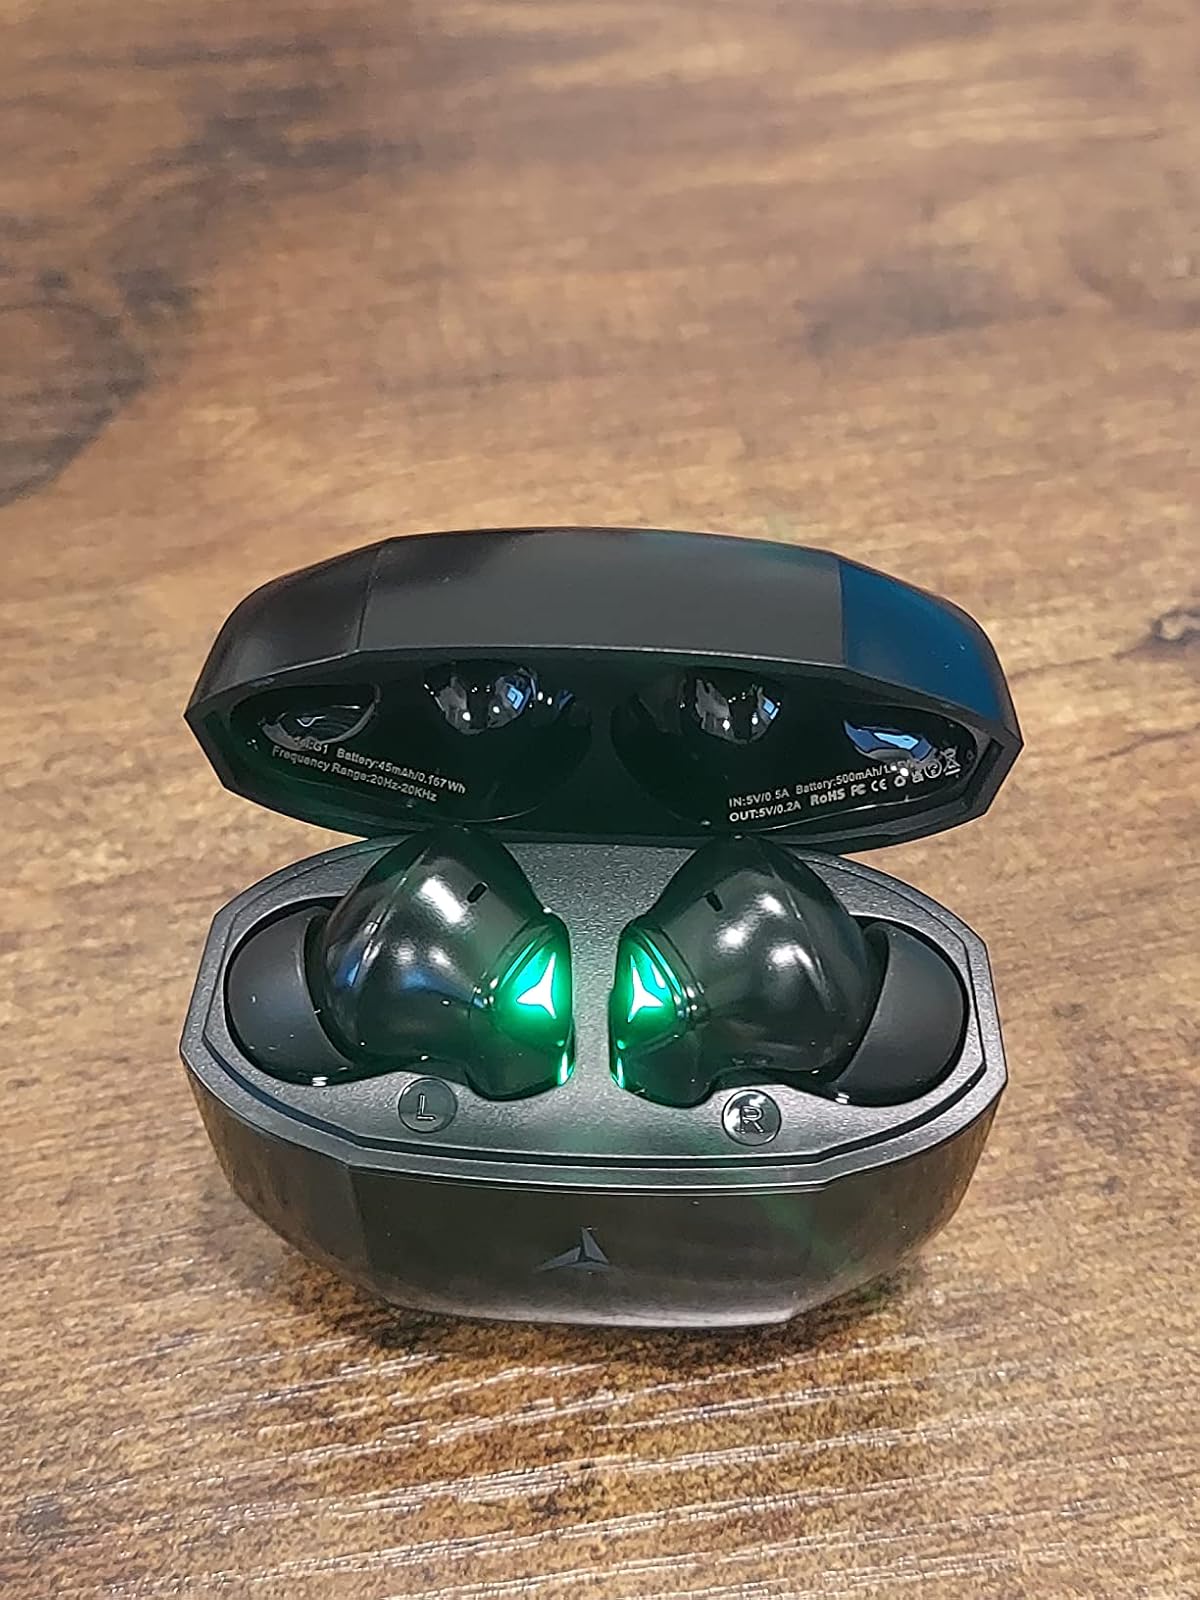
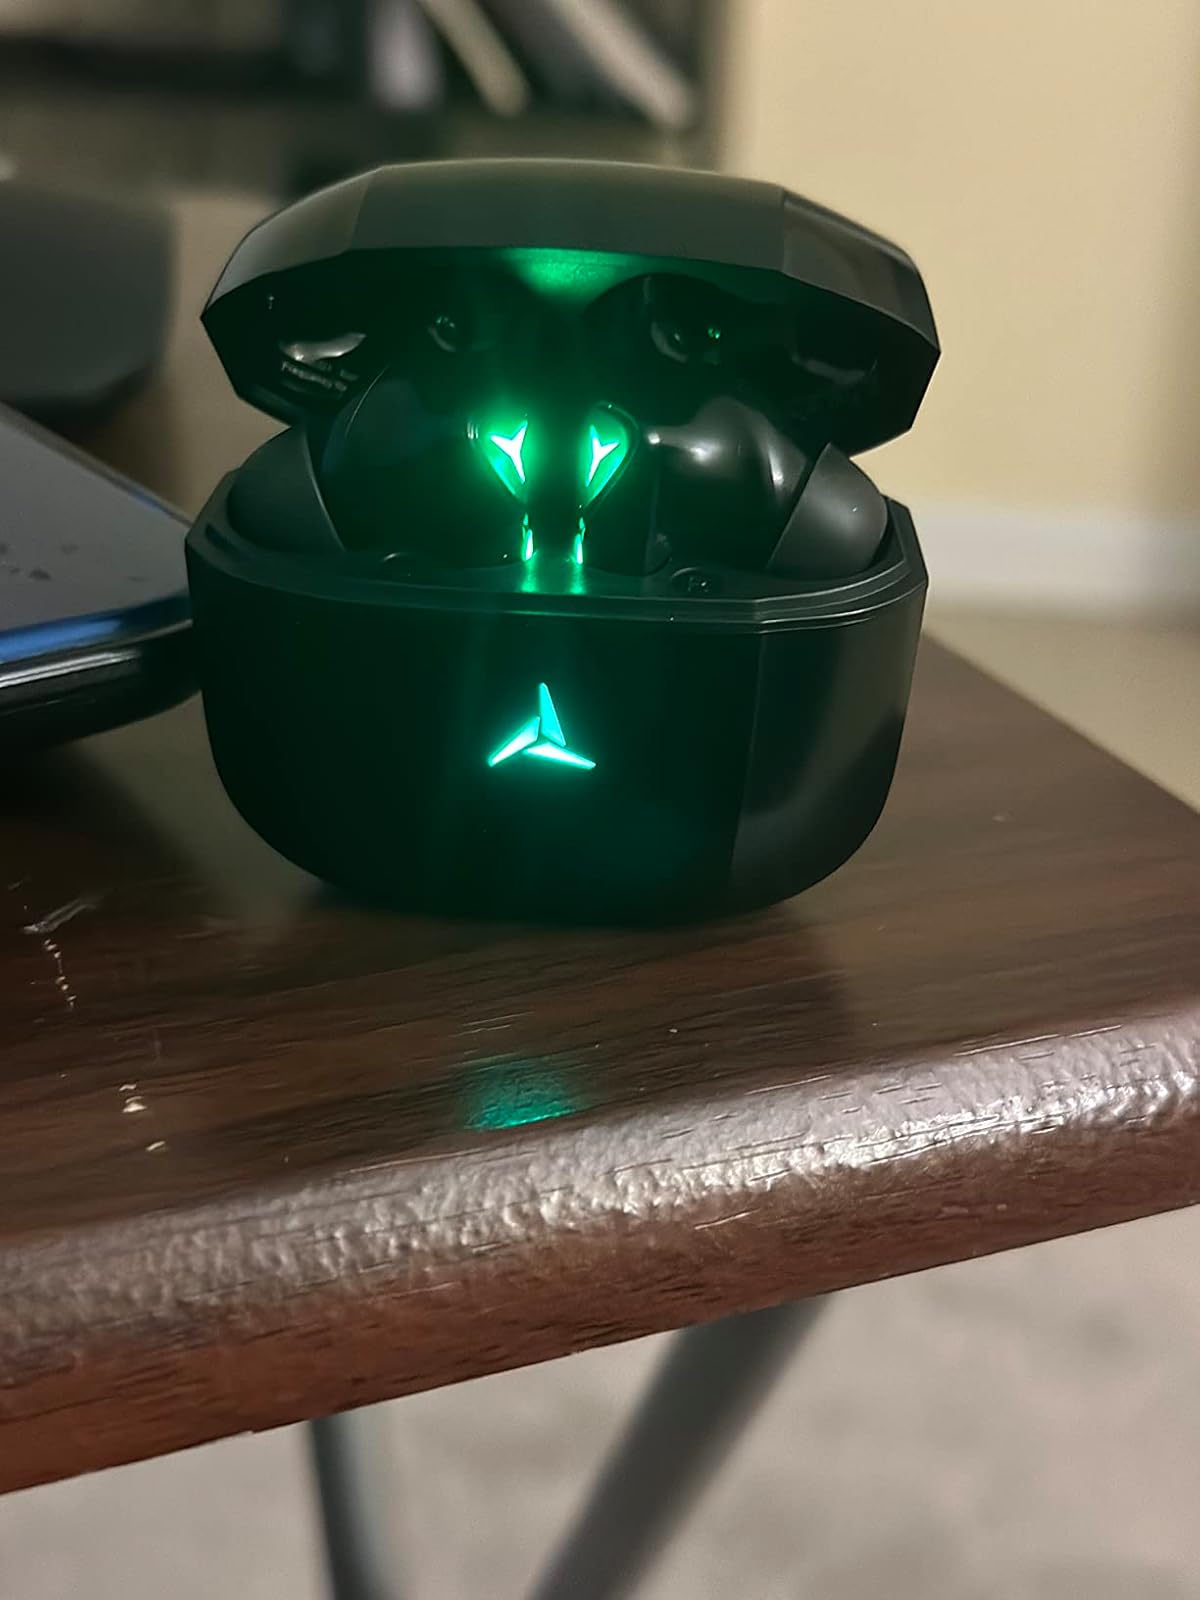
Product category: earbuds
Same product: yes